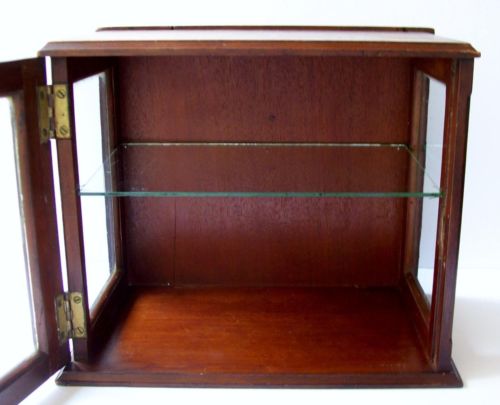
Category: cabinet